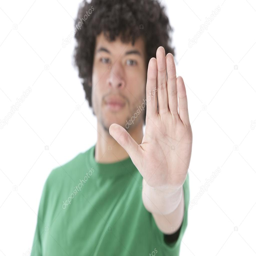
mixed race young man holding his hand up as a warning to say stop -- stock photo #